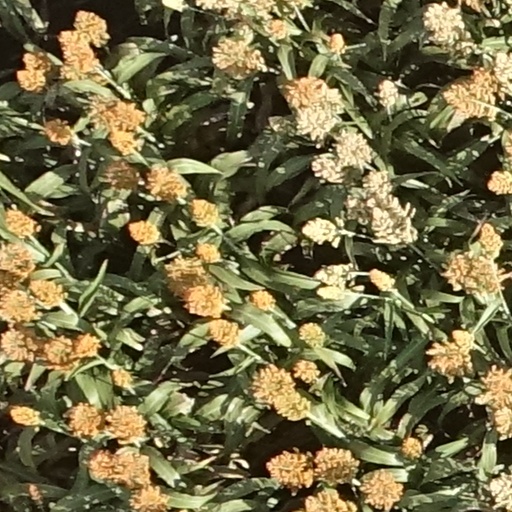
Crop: sorghum